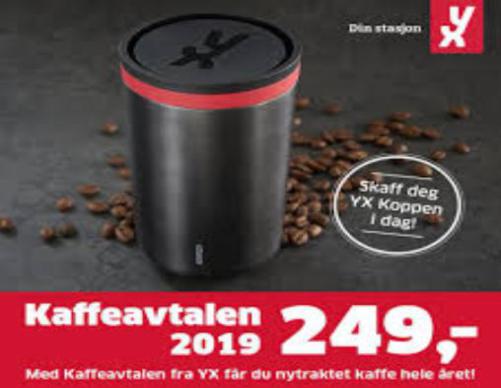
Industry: Others